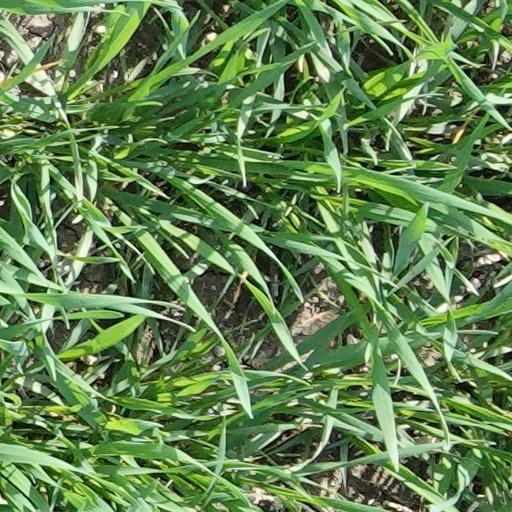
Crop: wheat